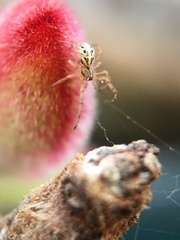
Species: Lactrodectus_hesperus